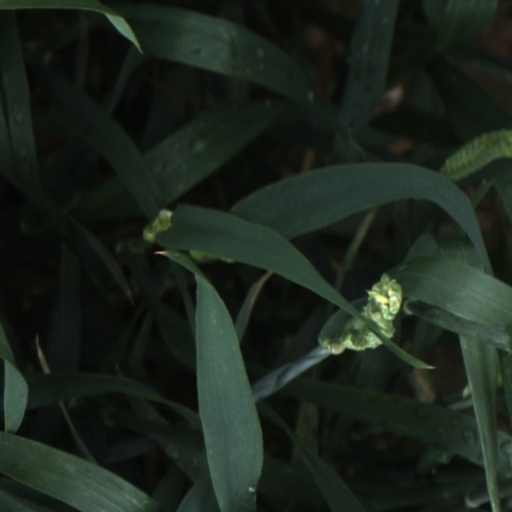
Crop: wheat